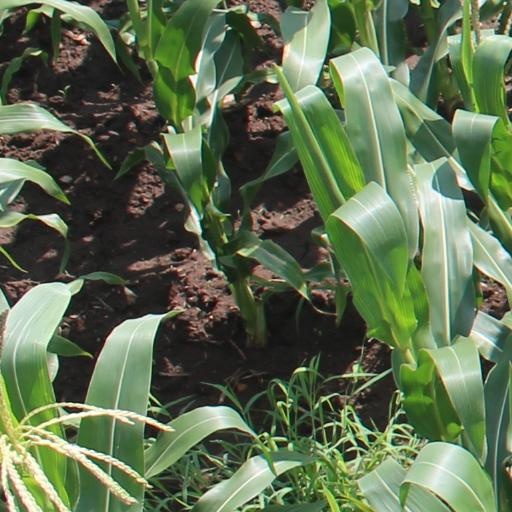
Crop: maize; corn